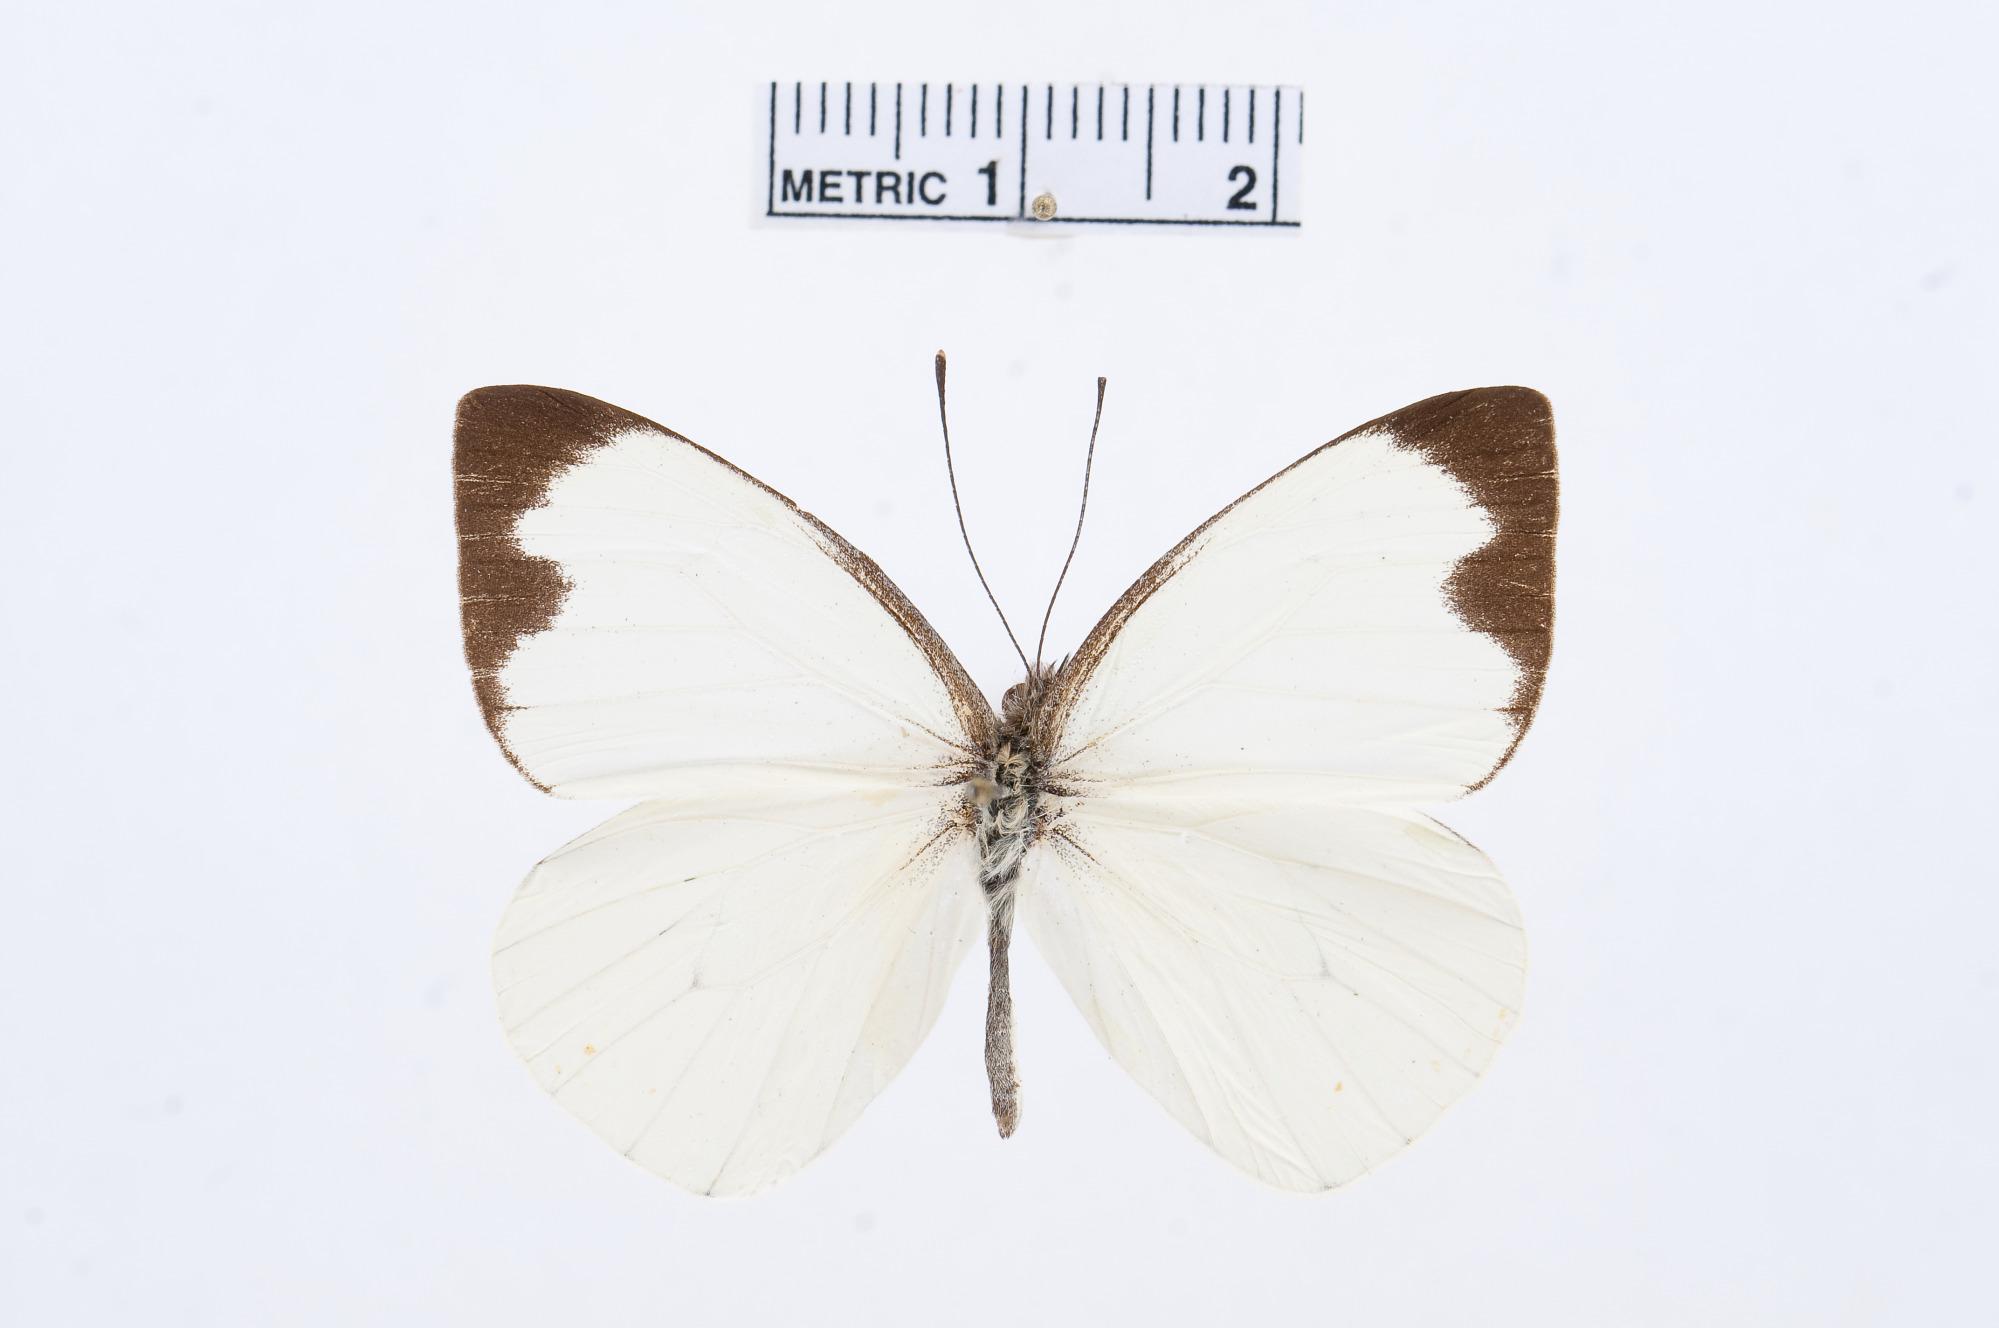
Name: Leptophobia aripa
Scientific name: Leptophobia aripa
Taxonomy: Animalia, Arthropoda, Hexapoda, Insecta, Lepidoptera, Pieridae, Pierinae